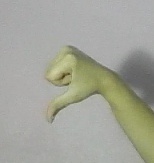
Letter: waw